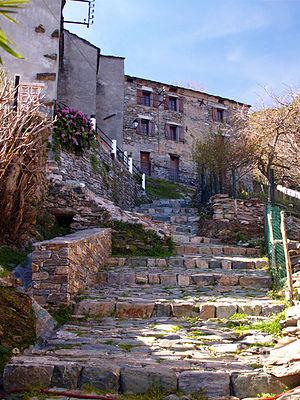
Giocatojo - Hameau de Lutina
Poggio-Marinaccio est une commune française située dans la circonscription départementale de la Haute-Corse et le territoire de la collectivité de Corse. Le village appartient à la piève d'Ampugnani, en Castagniccia.